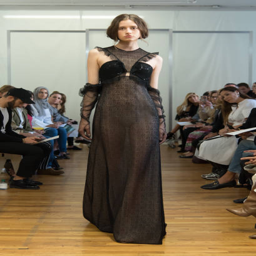
a model walks the runway for fashion show during fashion week .